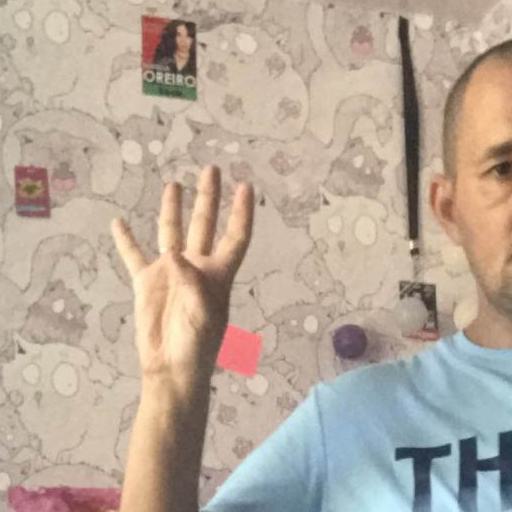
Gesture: four